Ara Abrahamian

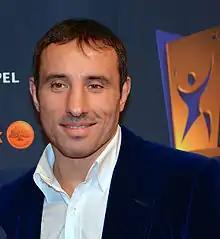
Ara Abrahamian during the Swedish Sports Awards inside the Stockholm Globe Arena in Stockholm, Sweden in January 2014

Ara Abrahamian (born 27 July 1975) is an Armenian-Swedish wrestler in Greco-Roman wrestling. He has won two World Championships in the 76 kg and 84 kg weight classes and a silver medal at the 2004 Summer Olympics in the 84 kg weight class.